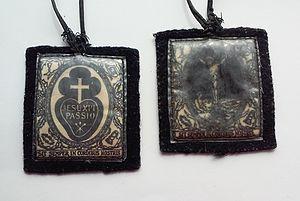
Le scapulaire noir de la Passion de Jésus-Christ Polski: Czarny Szkaplerz Męki Pańskiej